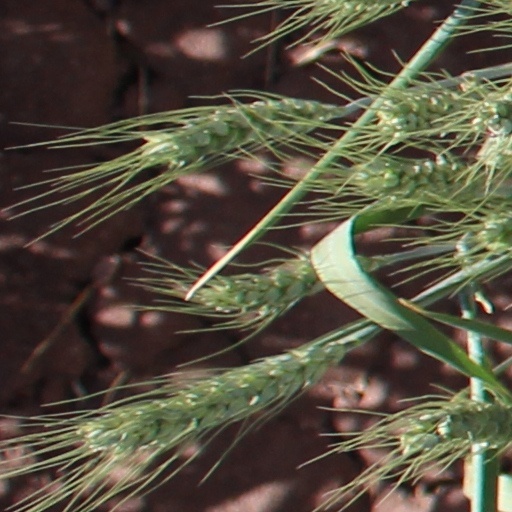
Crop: wheat